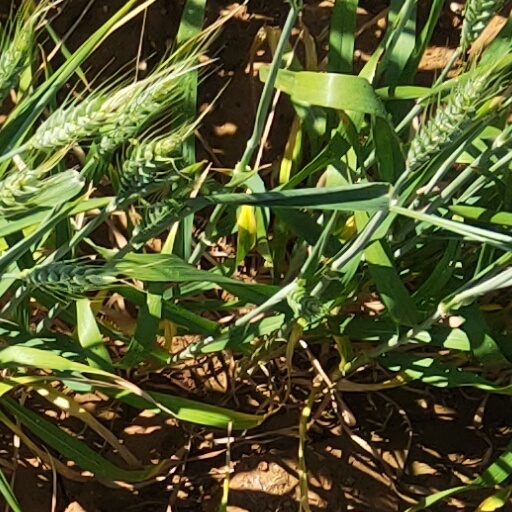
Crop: wheat